Glasgow Queen Street railway station

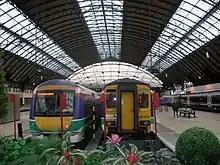
High level platforms with trains in former ScotRail National Express livery (2005).

The High Level station is the larger of the two levels; it is the terminus for the Edinburgh via Falkirk services and all routes north of the Central Belt run by ScotRail. The high level railway approaches the station building through the Queen Street Tunnel, which runs beneath the Buchanan Galleries shopping centre to the Sighthill area north-east of the city centre. Platforms 1–7 occupy the High Level, platform 1 being at the western end of the trainshed and being considerably shorter; it is usually only used for local stopping services. Since the electrification of several of the routes from the High level station (Edinburgh to Glasgow via Falkirk High, and to Stirling, Dunblane and Alloa), the fleet is largely electric, using the new Class 385 trains.